Forward-looking infrared

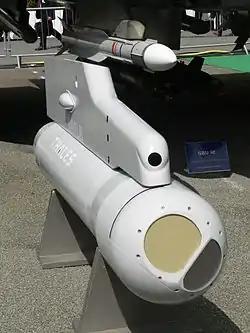
A Thales Damocles FLIR targeting pod

Forward-looking infrared (FLIR) cameras, typically used on military and civilian aircraft, use a thermographic camera that senses infrared radiation.